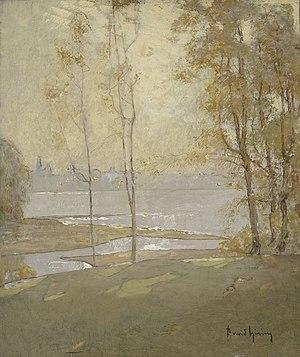
David-Eugène Girin est un peintre français, né le 23 décembre 1848 à Lyon et mort dans la même ville le 16 décembre 1917.